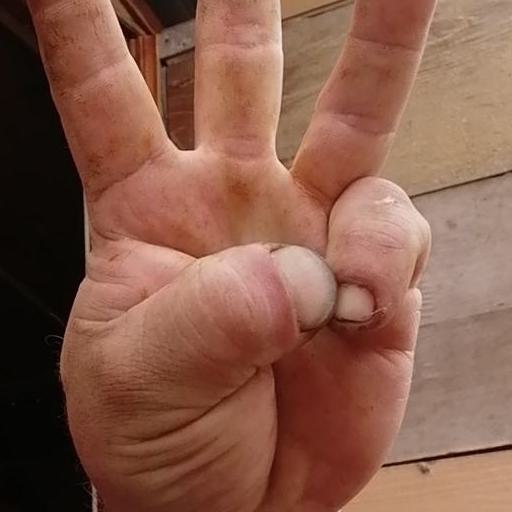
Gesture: three